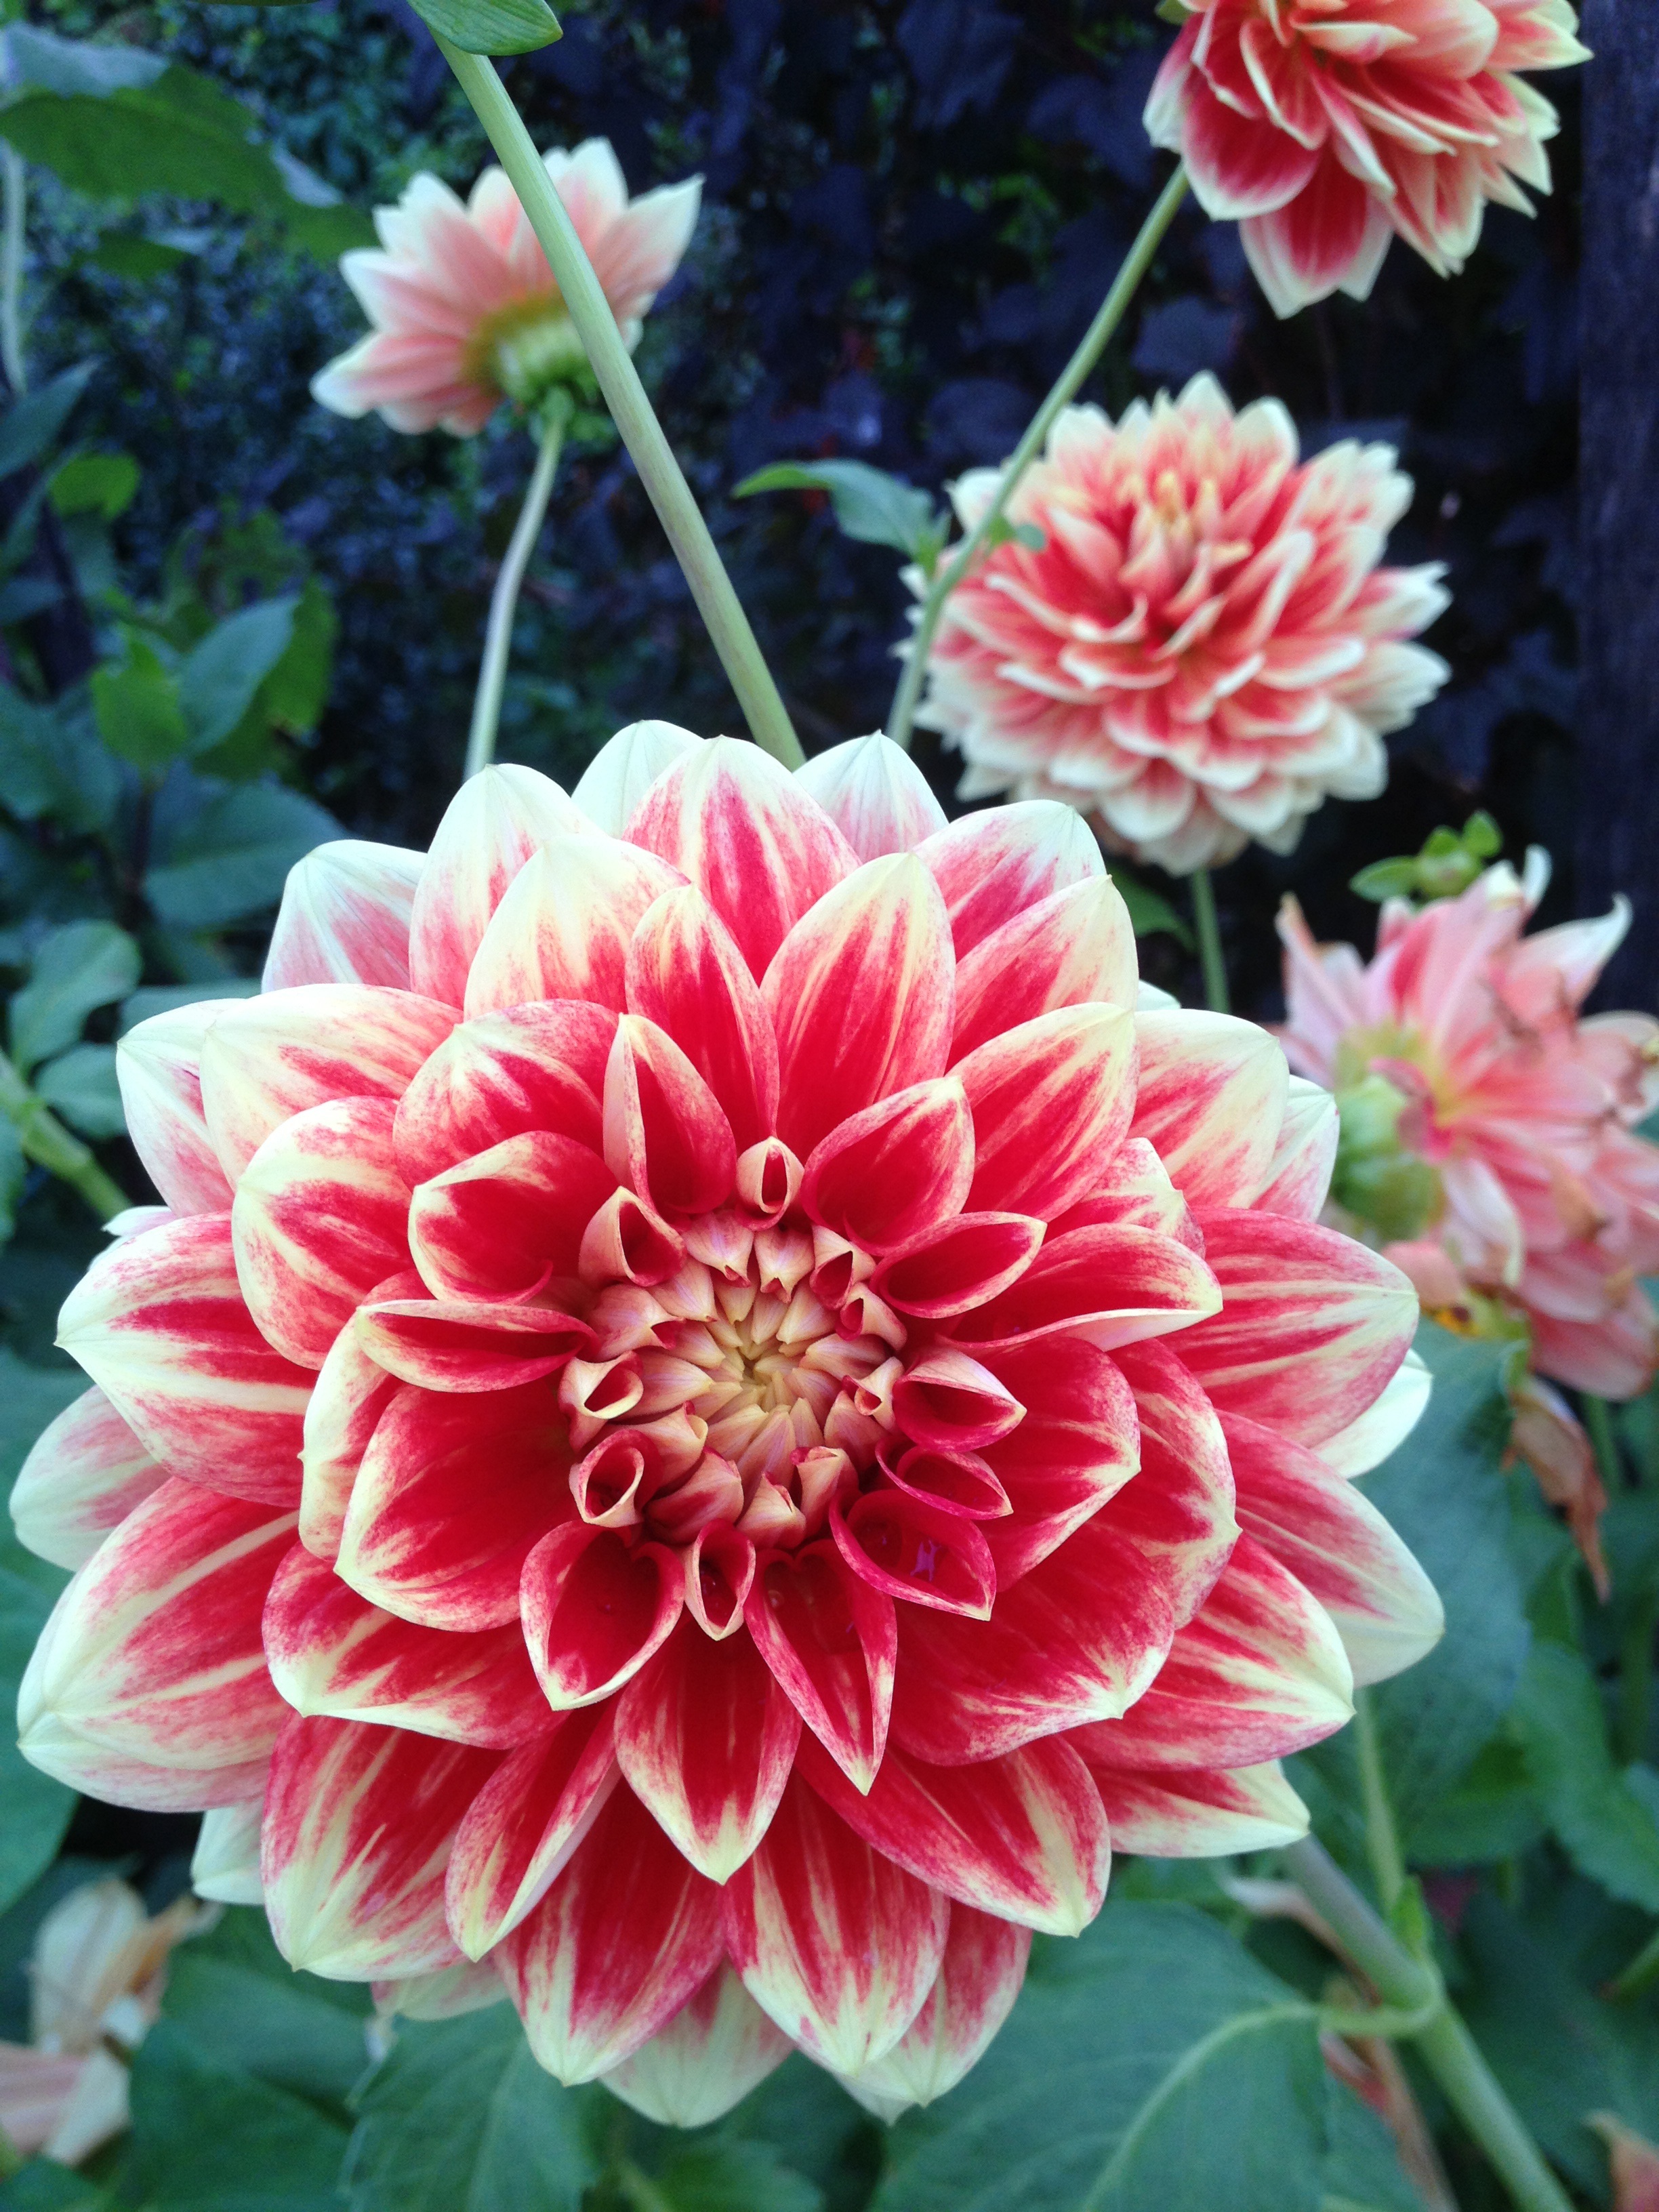
plant, flower, petal, garden, flowers, dahlia, floristry, maine, flowering plant, daisy family, asterales, annual plant, varigated, land plant